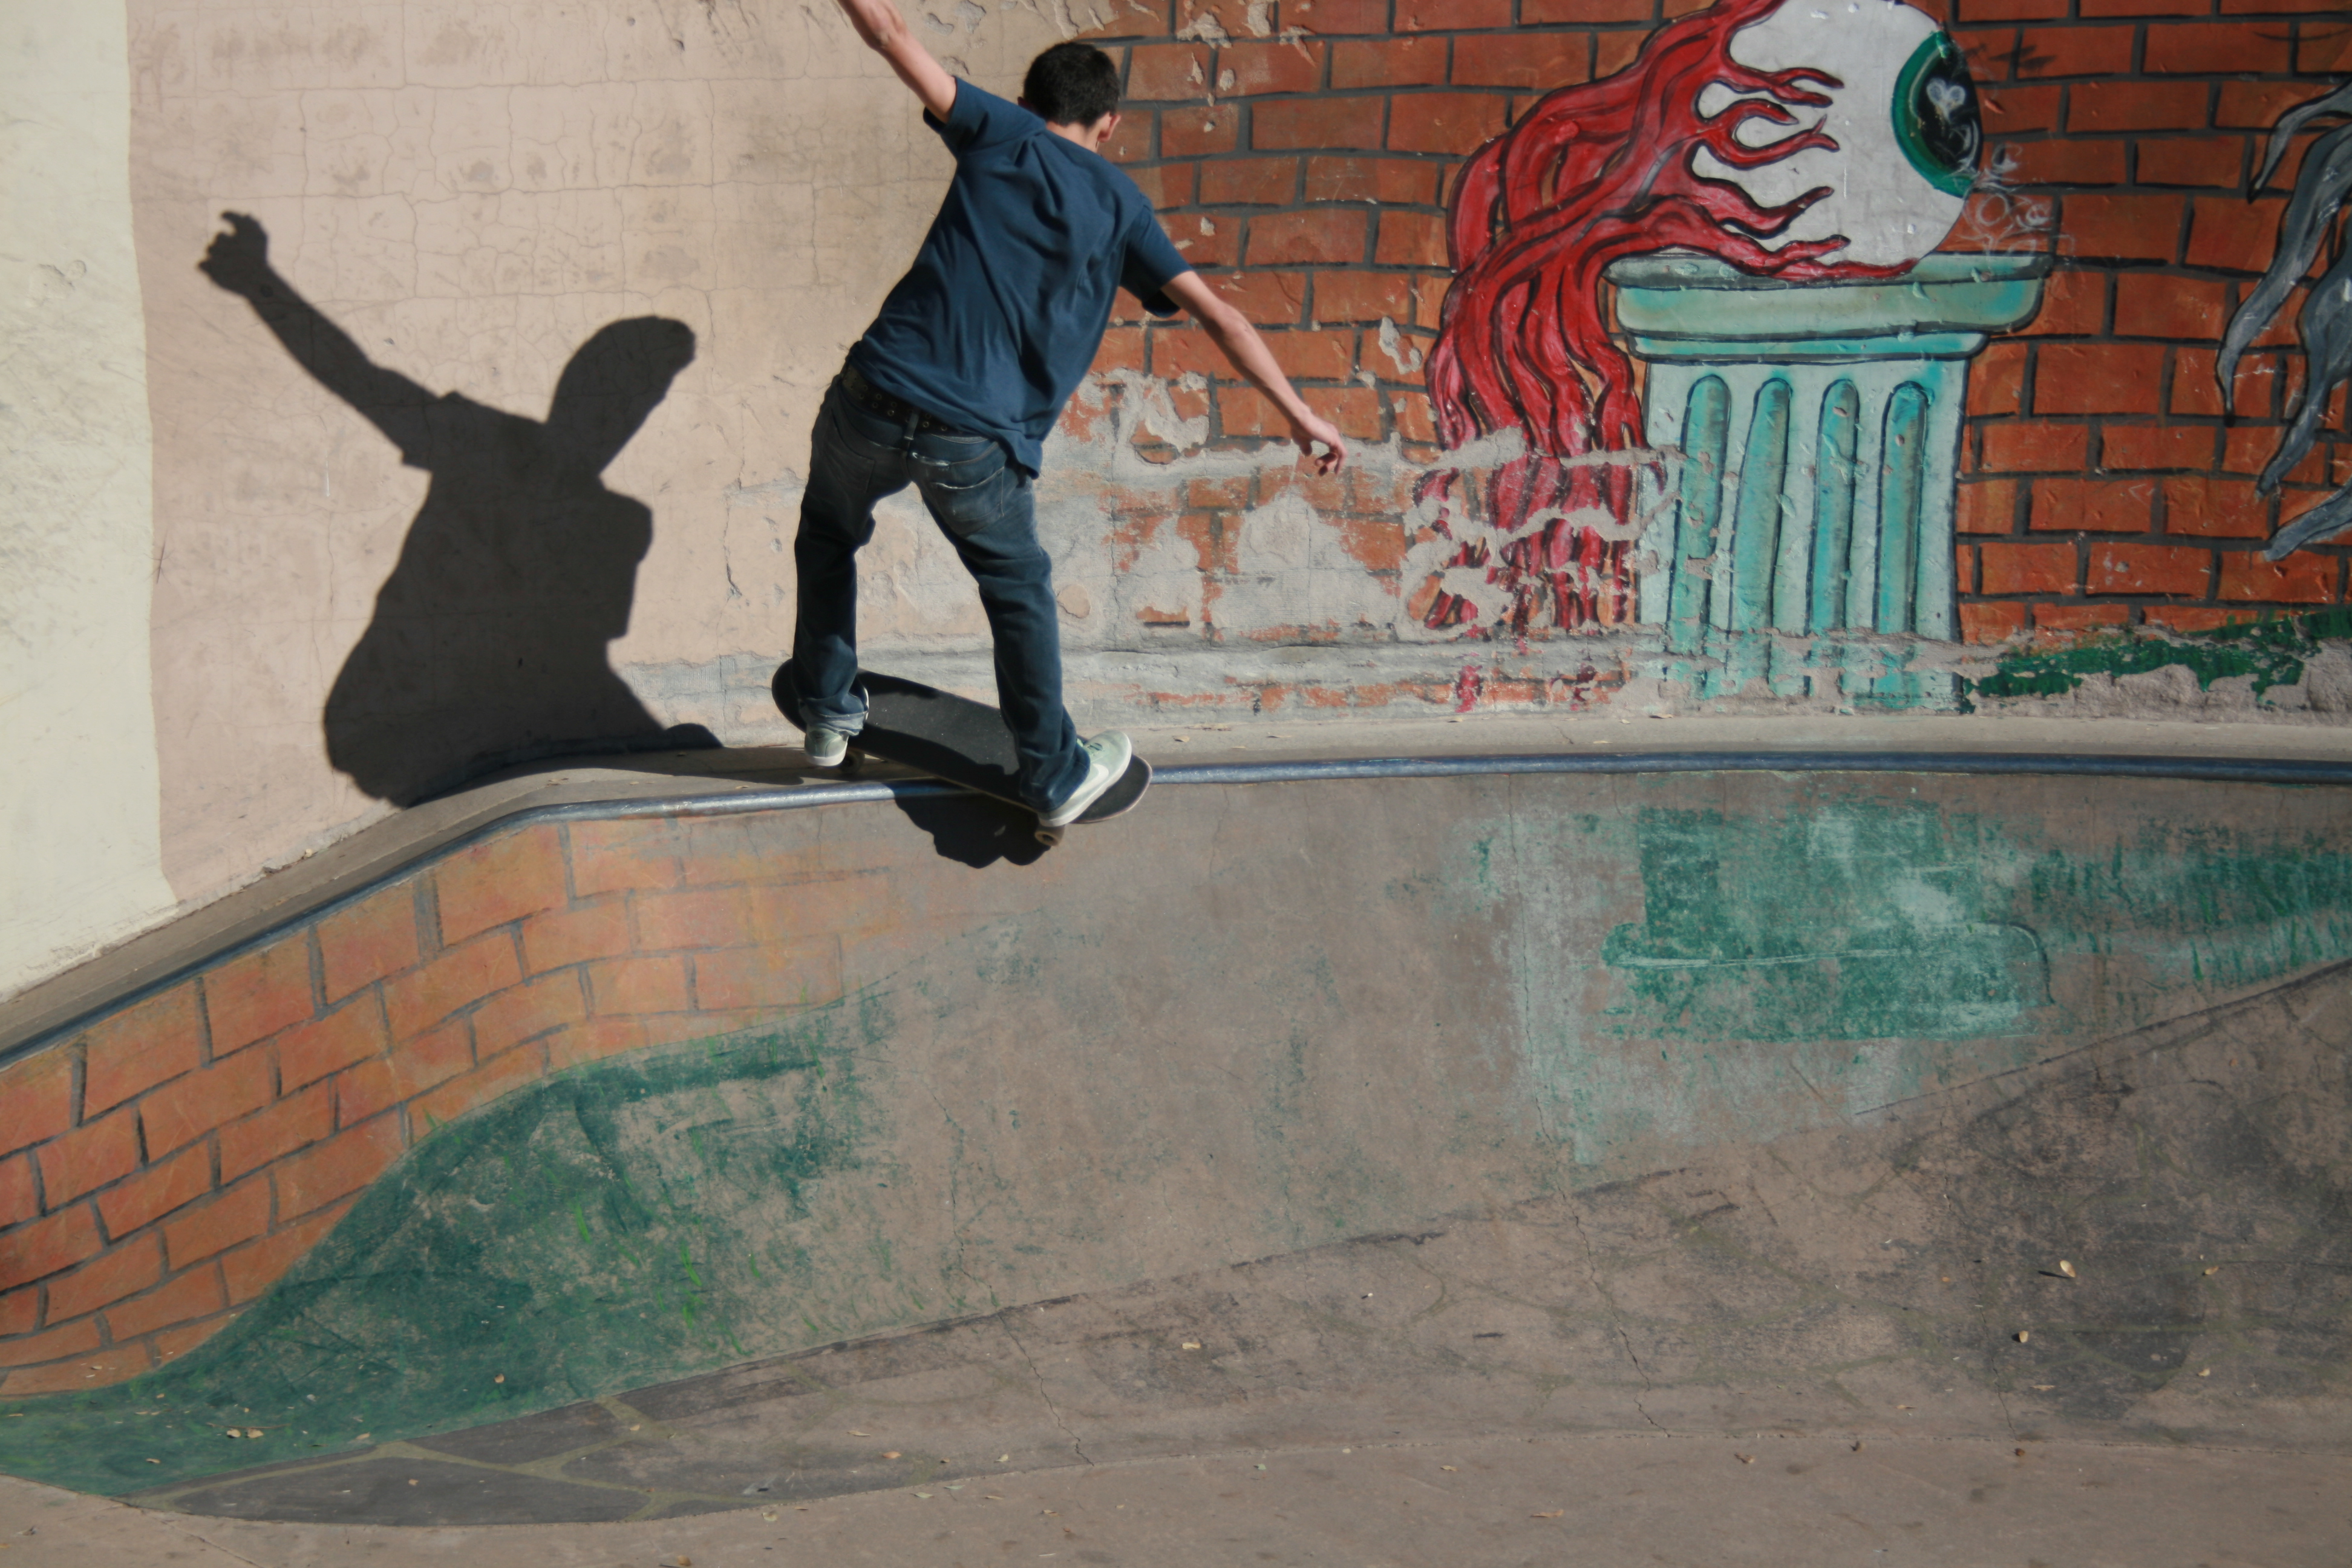
person, skateboard, wall, skateboarding, skateboarder, art, sports, mural, outdoor recreation, skateboarding equipment and supplies, skareboarding, shadown